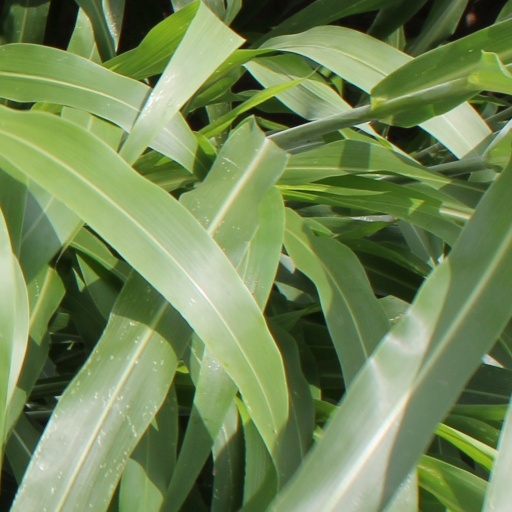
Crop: sorghum